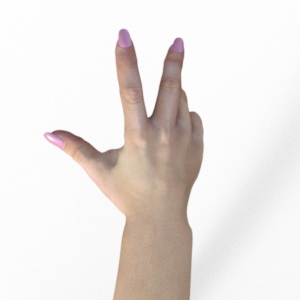
Label: scissors